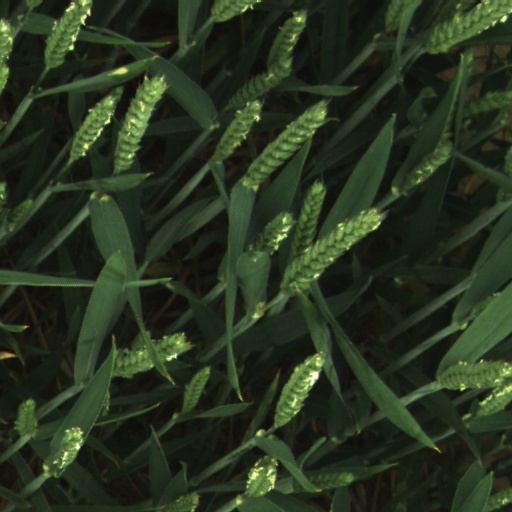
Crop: wheat